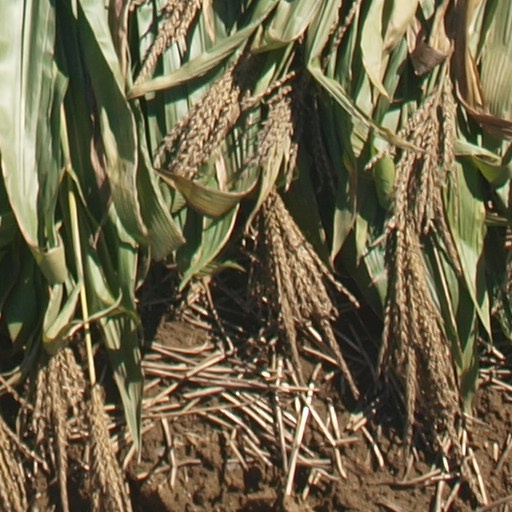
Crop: maize; corn